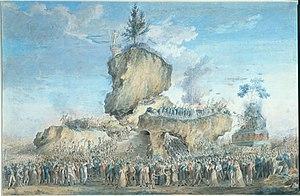
Thomas Charles Naudet, (1778 - 1810).- Fête de l'Être suprême au Champ de Mars le 20 prairial an II (8 juin 1794), Musée Carnavalet, Paris.